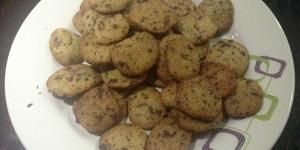
galletas dulces con chocolate rallado